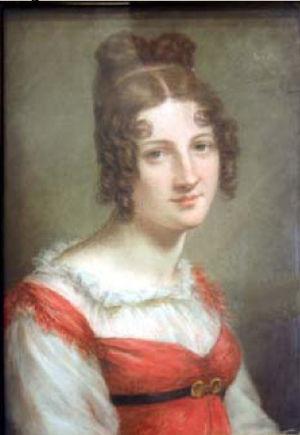
Élise Petitpain, dite Voïart, née le 10 février 1786 à Nancy où elle est morte le 22 janvier 1866, est une écrivaine française, traductrice, romancière et auteure d’ouvrages pour la jeunesse.
Cette page concerne les événements qui se sont produits au dix-huitième siècle en Lorraine.
Marie Françoise Constance Mayer La Martinière, née le 9 mars 1775 à Chauny et morte le 26 mai 1821 à Paris, est une peintre de l'école française qui exposa depuis la Révolution jusqu'à la Restauration.
Le Portrait de madame Élise Voïart est une peinture réalisée en 1811 par Constance Mayer.
Cette page concerne les événements qui se sont produits durant l'année 1866 en Lorraine.